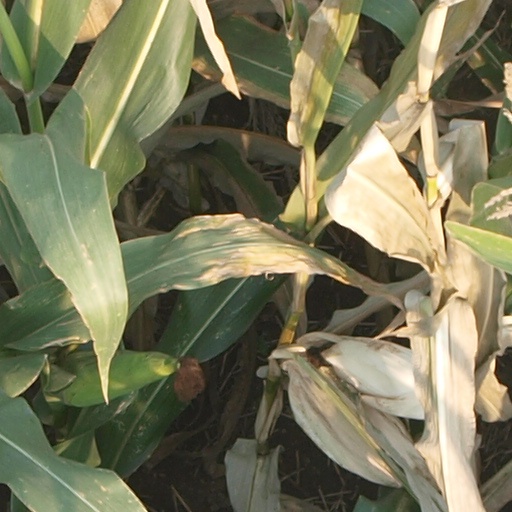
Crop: maize; corn